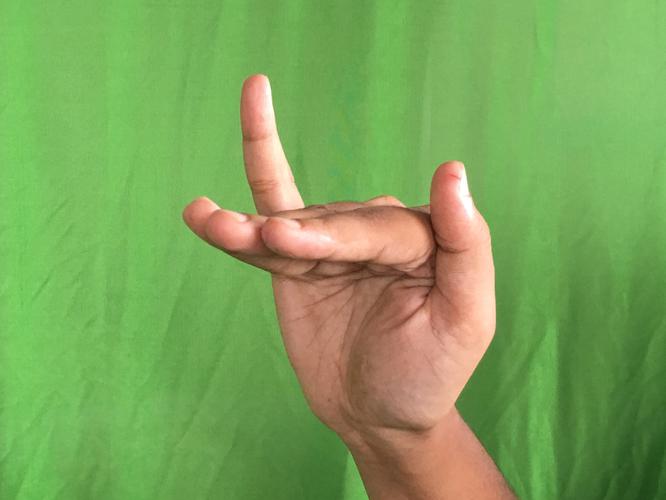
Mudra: Mrigasirsha
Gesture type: single_hand